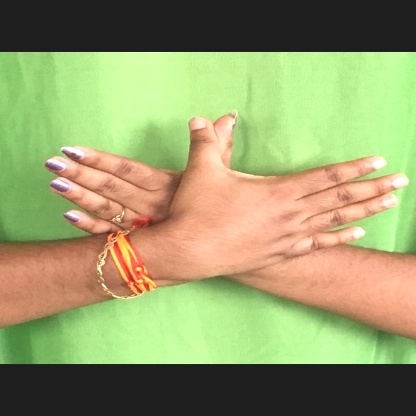
Mudra: Garuda